Passavant House

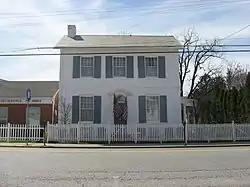
Passavant House, April 2009

The Passavant House is an historic, American home that is located at 243 S. Main St. in Zelienople, Butler County, Pennsylvania.